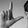
ASL letter: L